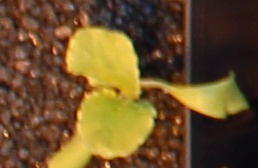
Label: Sugar beet